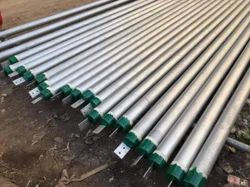
Label: Gi_Chemical_Earthing_Electrode